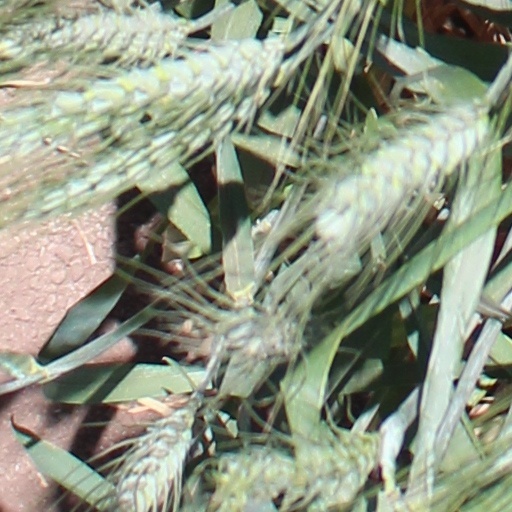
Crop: wheat